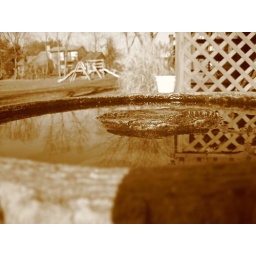
Reflections in the bird bath